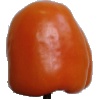
Label: orange_pepper